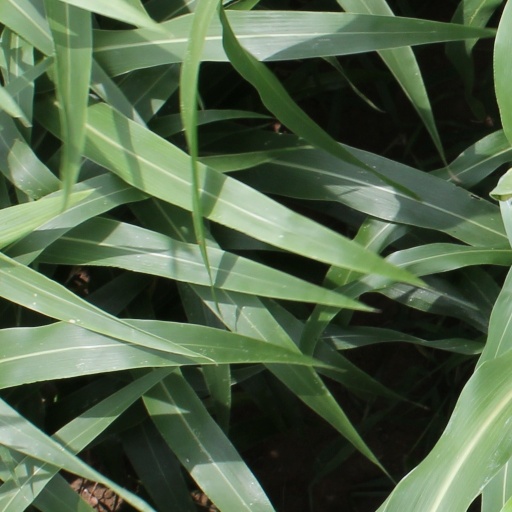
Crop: sorghum